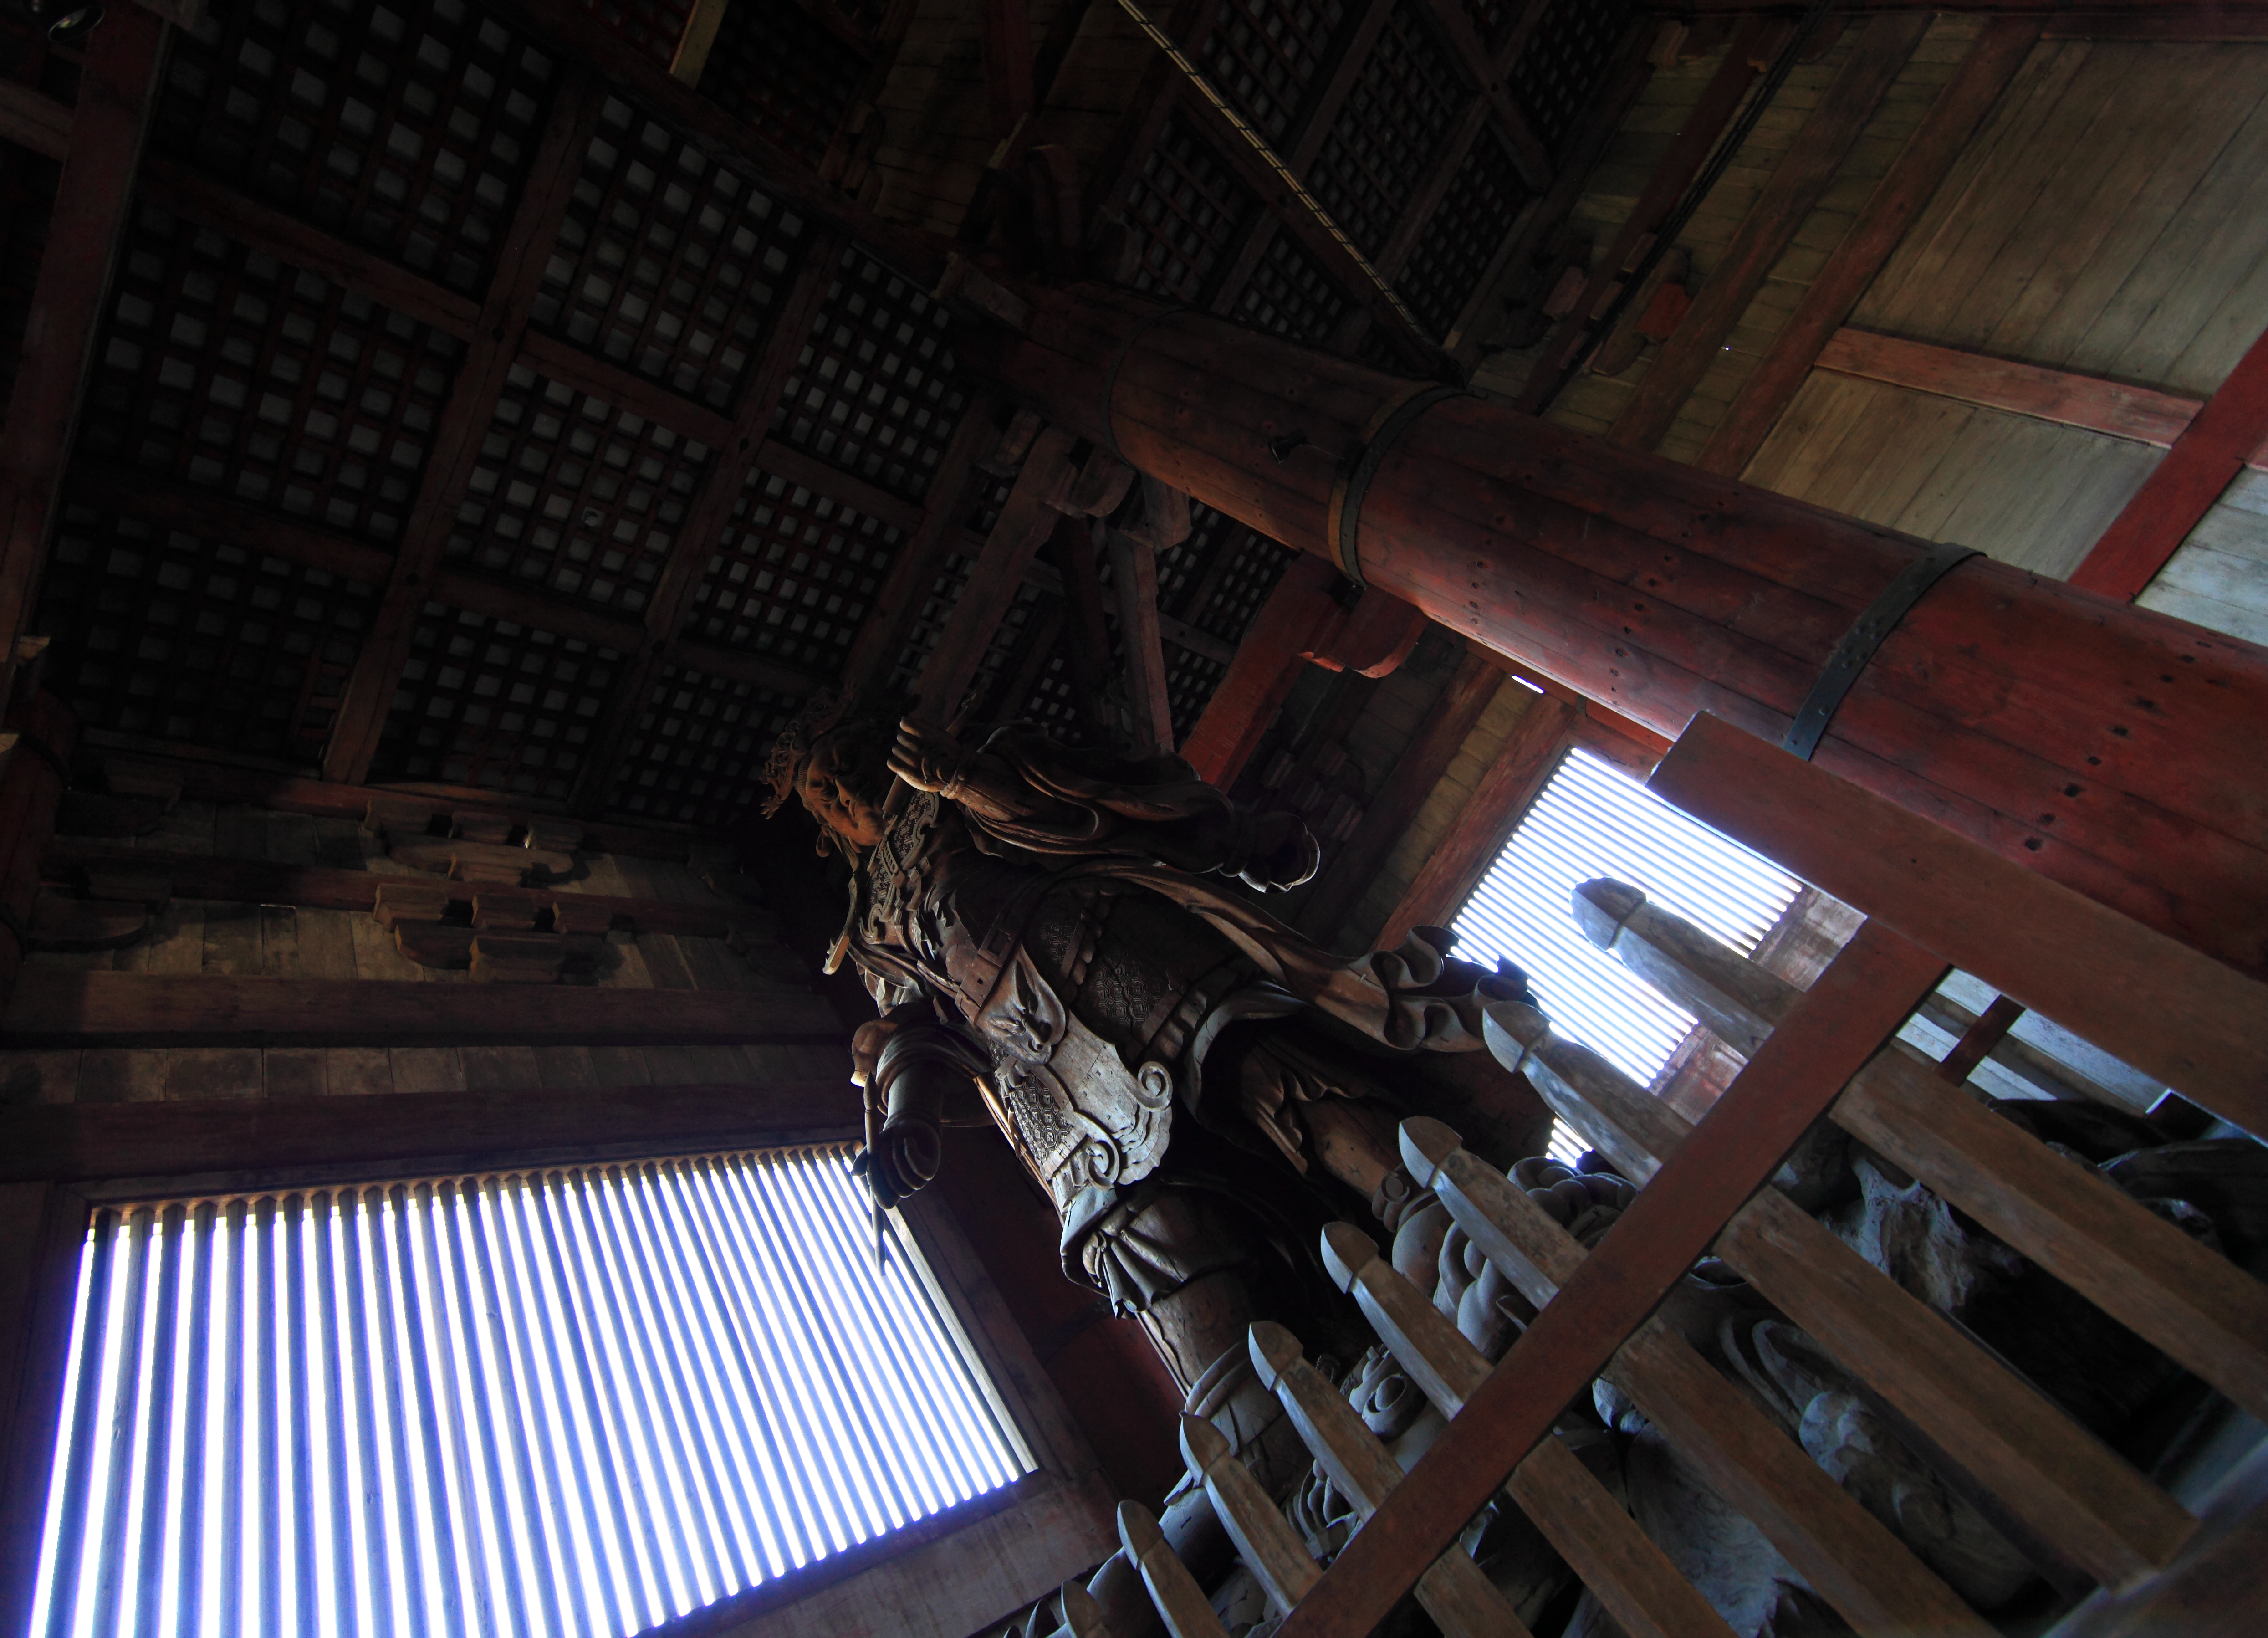
wood, high, darkness, temple, nara, 5d, hires, todaiji, markii, hi, res, resolution, tohdaiji, buddhahall, screenshot